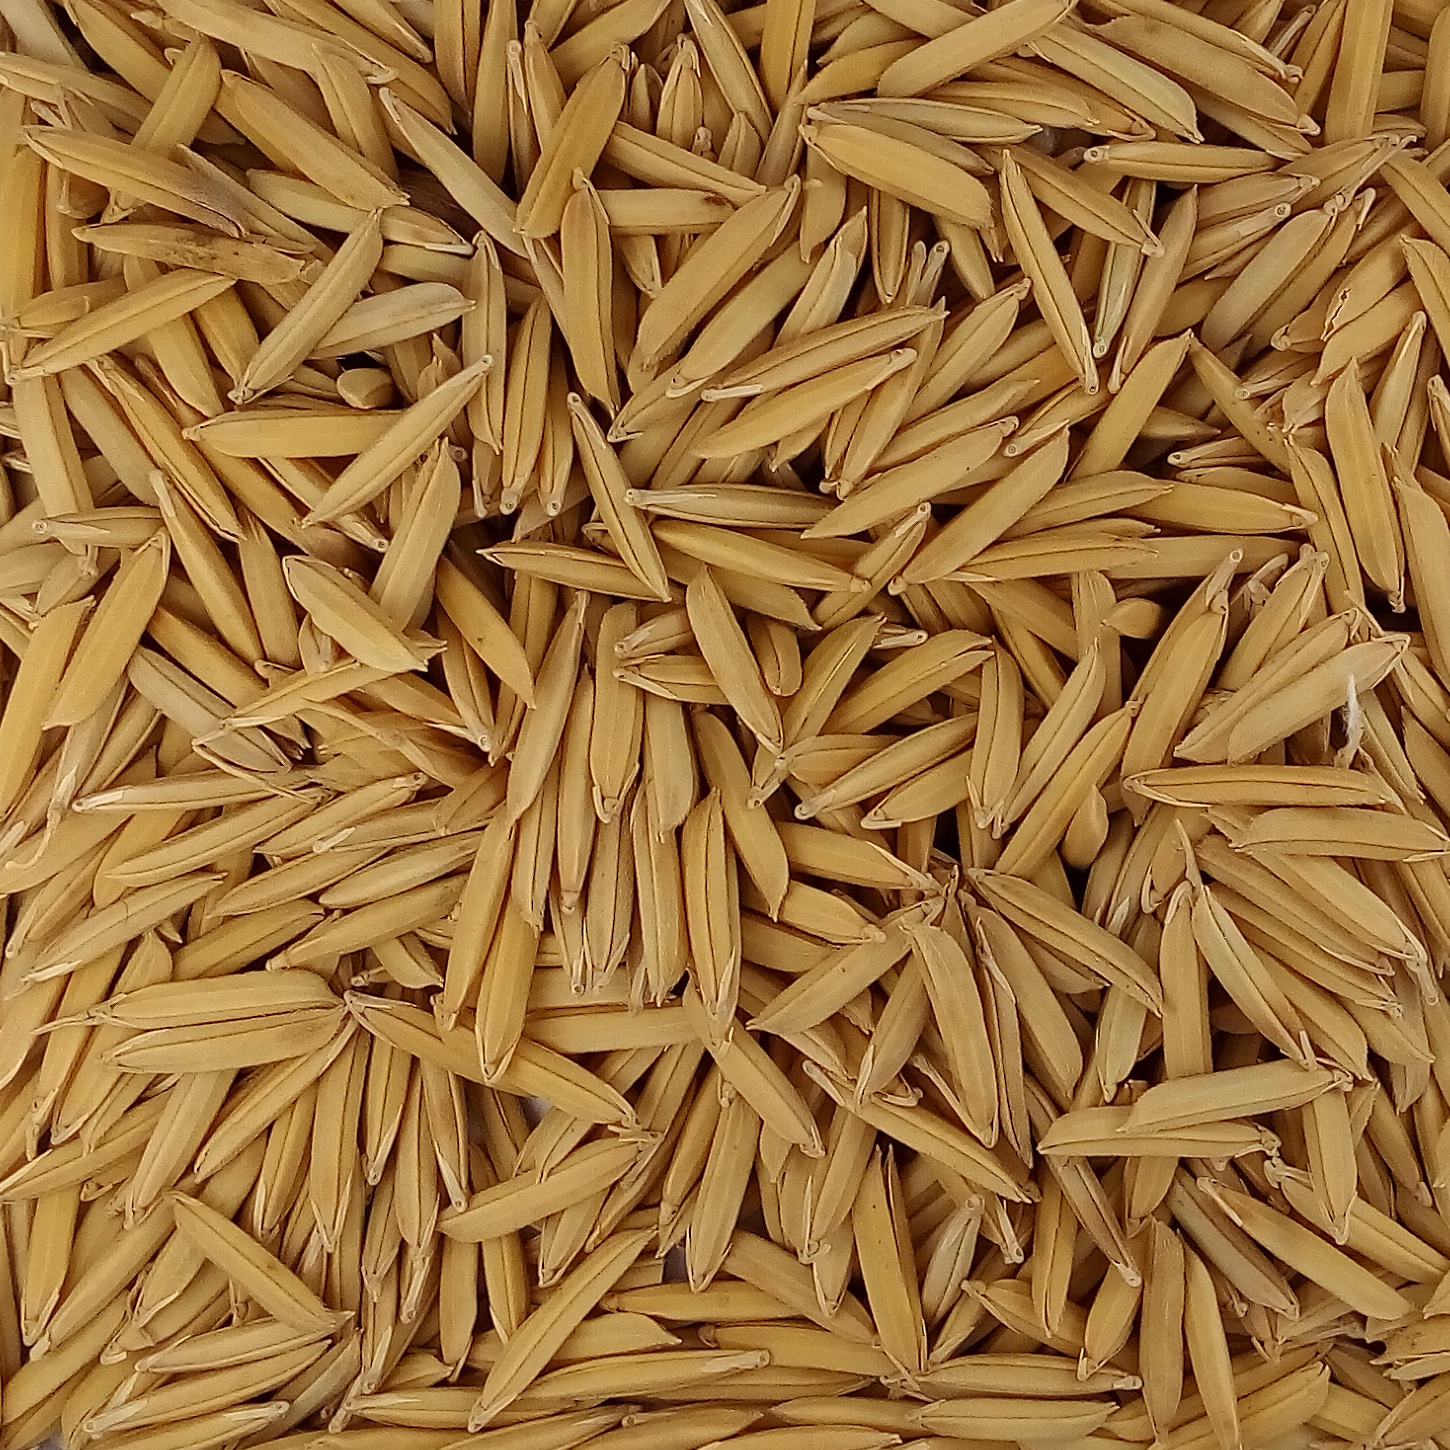
Rice seed variety: 1509